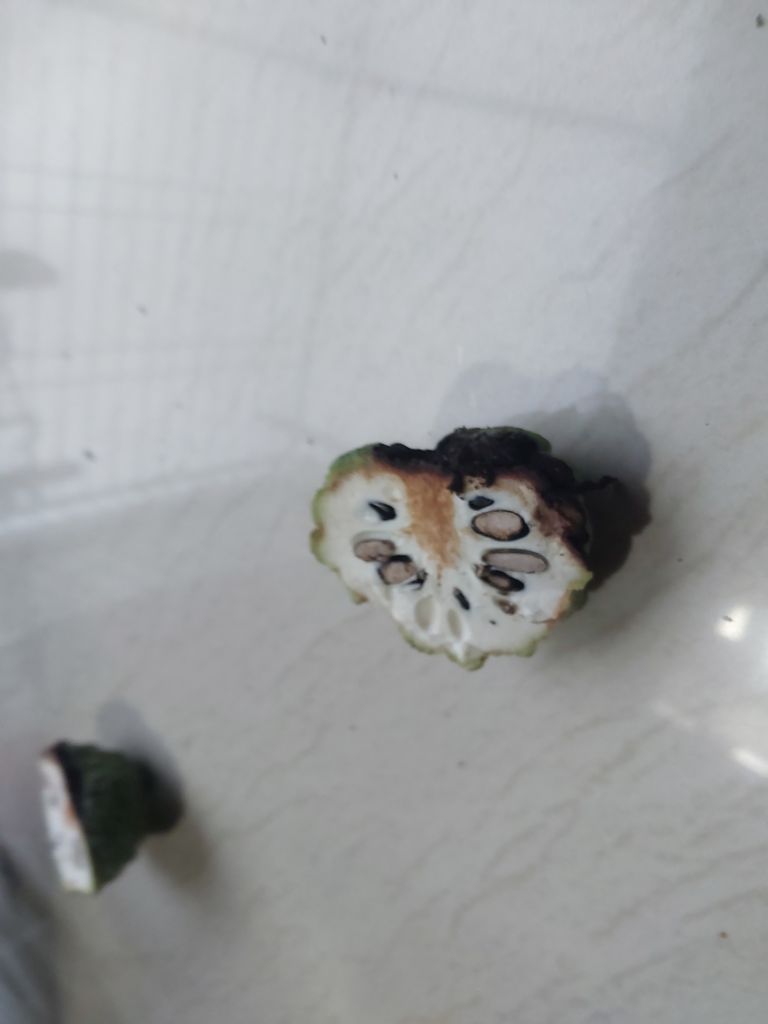
Disease label: Diplodia Rot